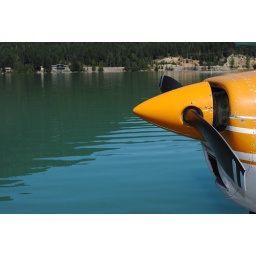
Taken at Whistler Air- the cool blue water pictured in the background is glacier runoff and incredibly chilly.